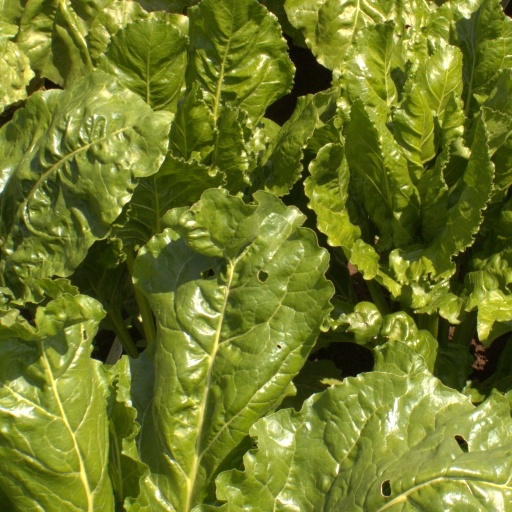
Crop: sugar beet